Cheaper by the Dozen (2003 film)

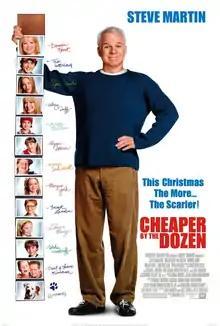
Theatrical release poster

Cheaper by the Dozen is a 2003 American comedy film directed by Shawn Levy. It is a remake of the 1950 film of the same name. Both films were inspired by the semi-autobiographical book "Cheaper by the Dozen" by Frank Bunker Gilbreth Jr. and his sister Ernestine Gilbreth Carey. It stars Steve Martin, Bonnie Hunt, Hilary Duff, Tom Welling, and Piper Perabo, alongside Kevin G. Schmidt, Alyson Stoner, Jacob Smith, Forrest Landis, Liliana Mumy, Morgan York, Blake Woodruff, Brent and Shane Kinsman, Paula Marshall, and Alan Ruck in supporting roles. Outside of a passing mention of the Gilbreth name, the film has little connection with the original source material.